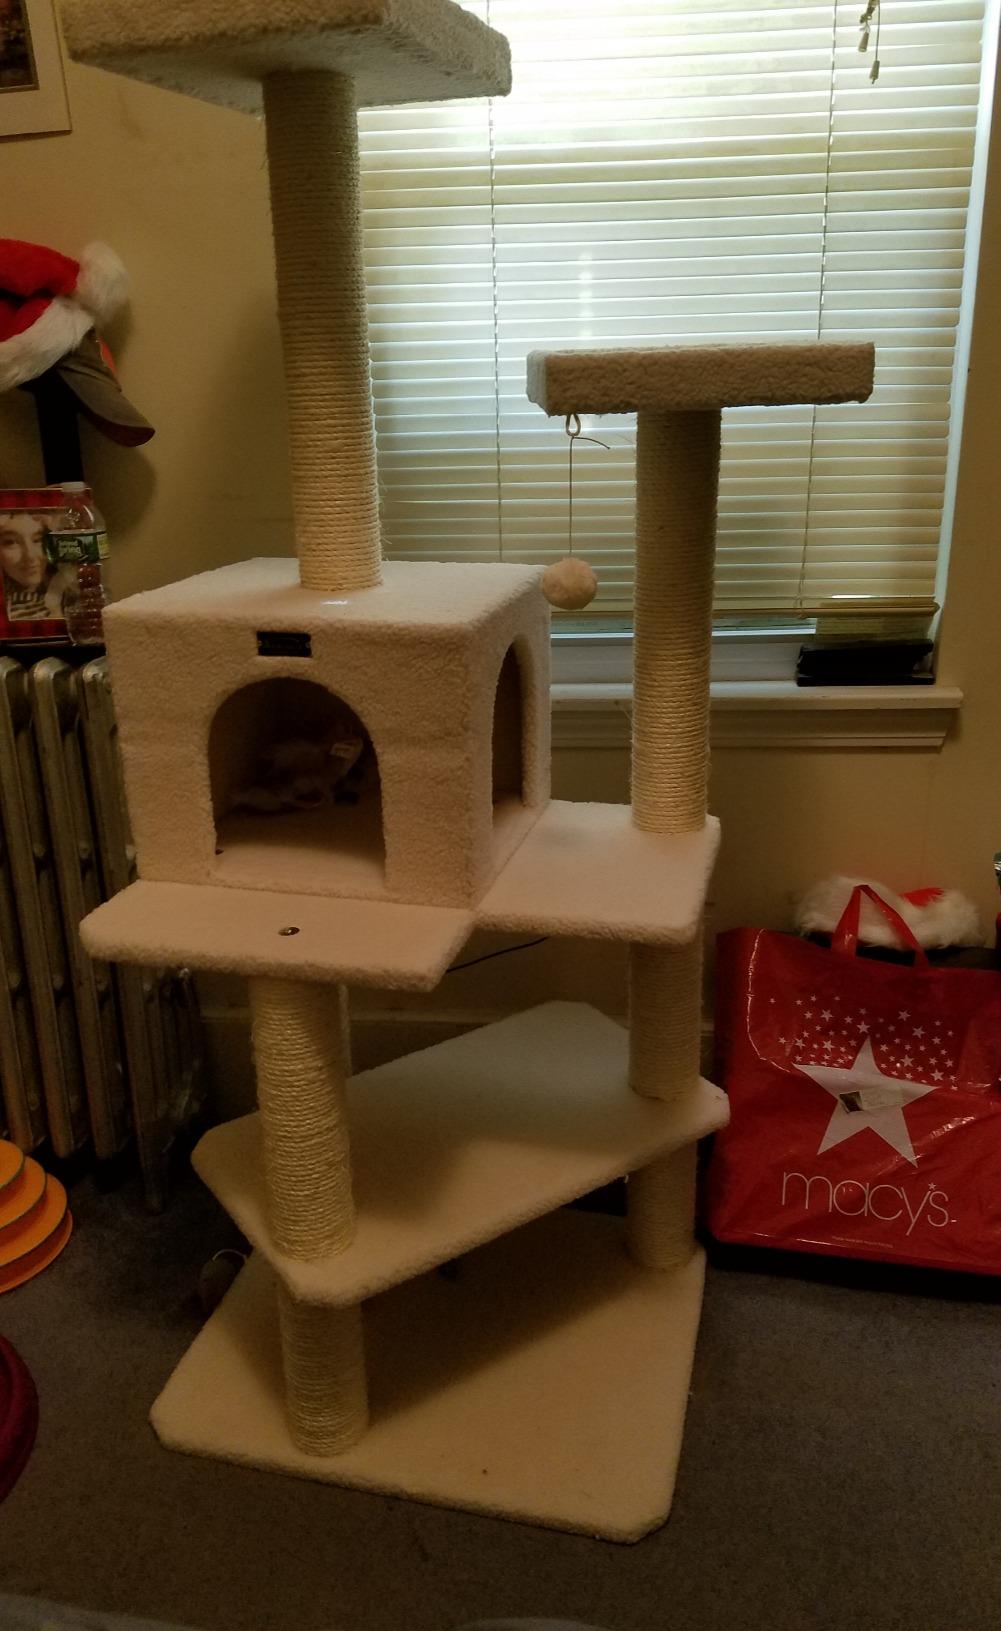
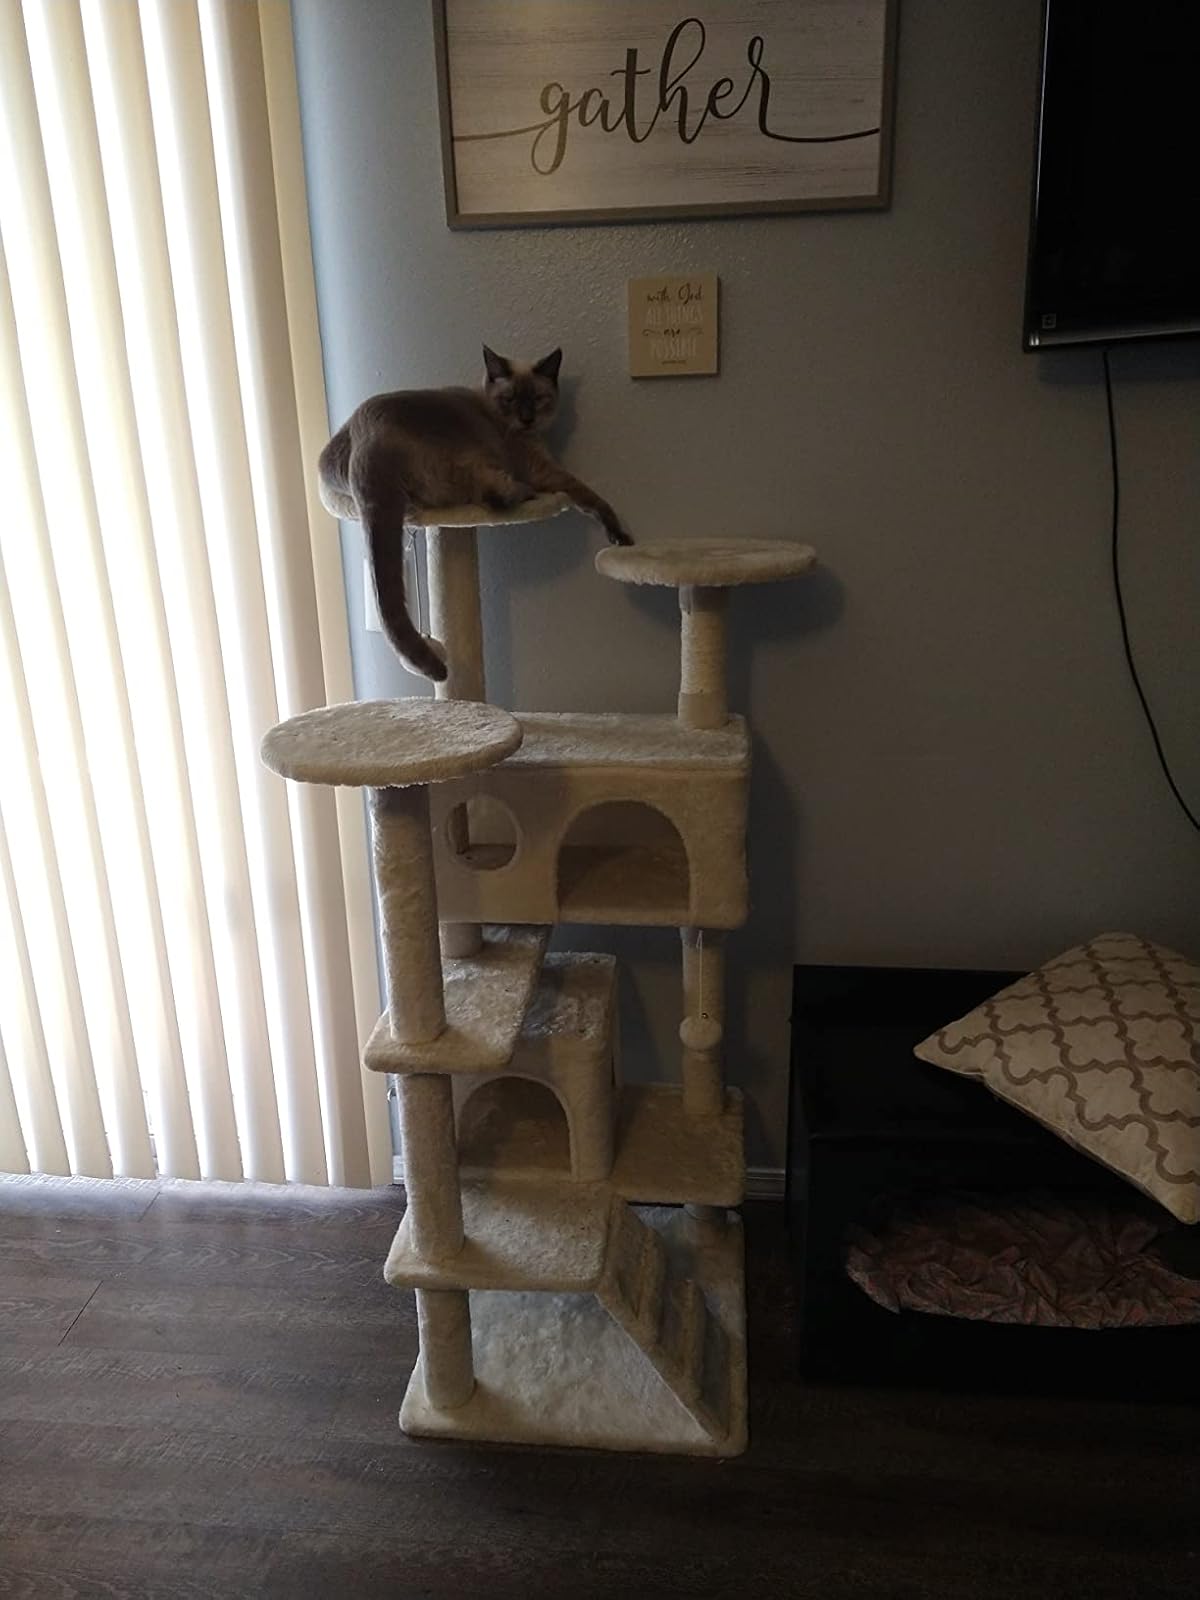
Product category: items_cat tree
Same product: no